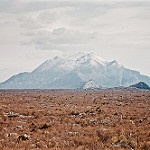
Scene: Outdoor